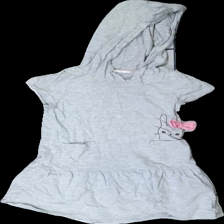
View: front
Type: Dress
Category: Children
Brand: H&M
Colors: Grey, Pink
Material: 95% cotton, 5% viscose
Cut: Regular
Size: 110
Season: All
Stains: Minor
Price range: <50
Recommended usage: Export
Comment: stained